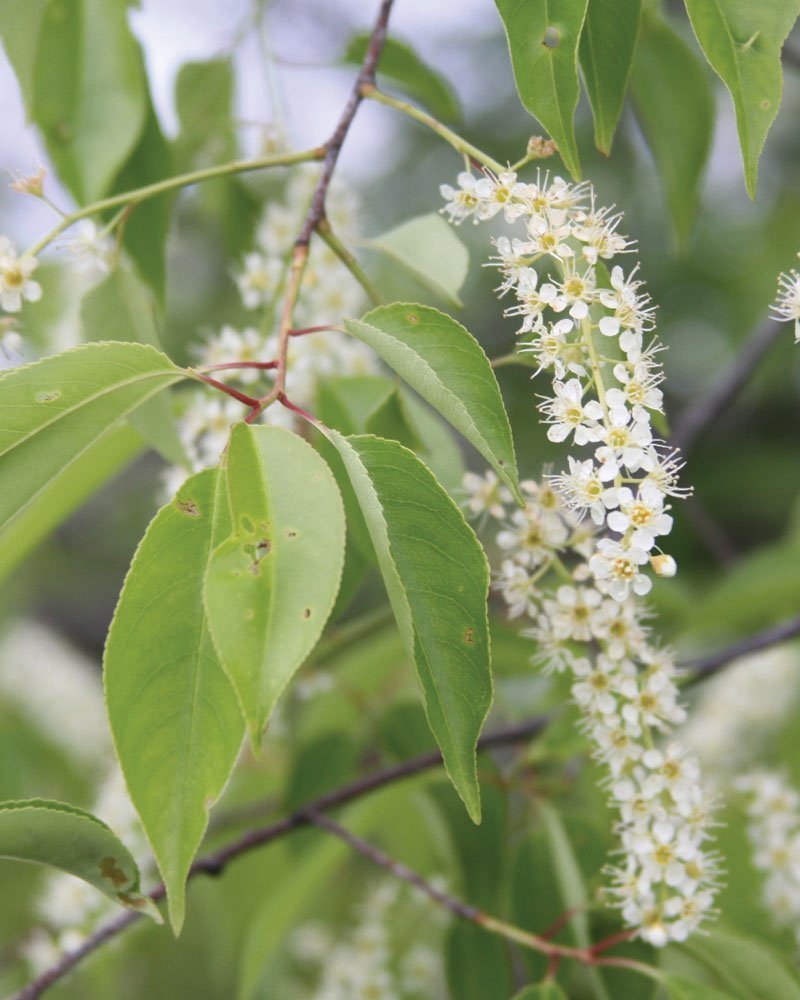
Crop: cherry
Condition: spot